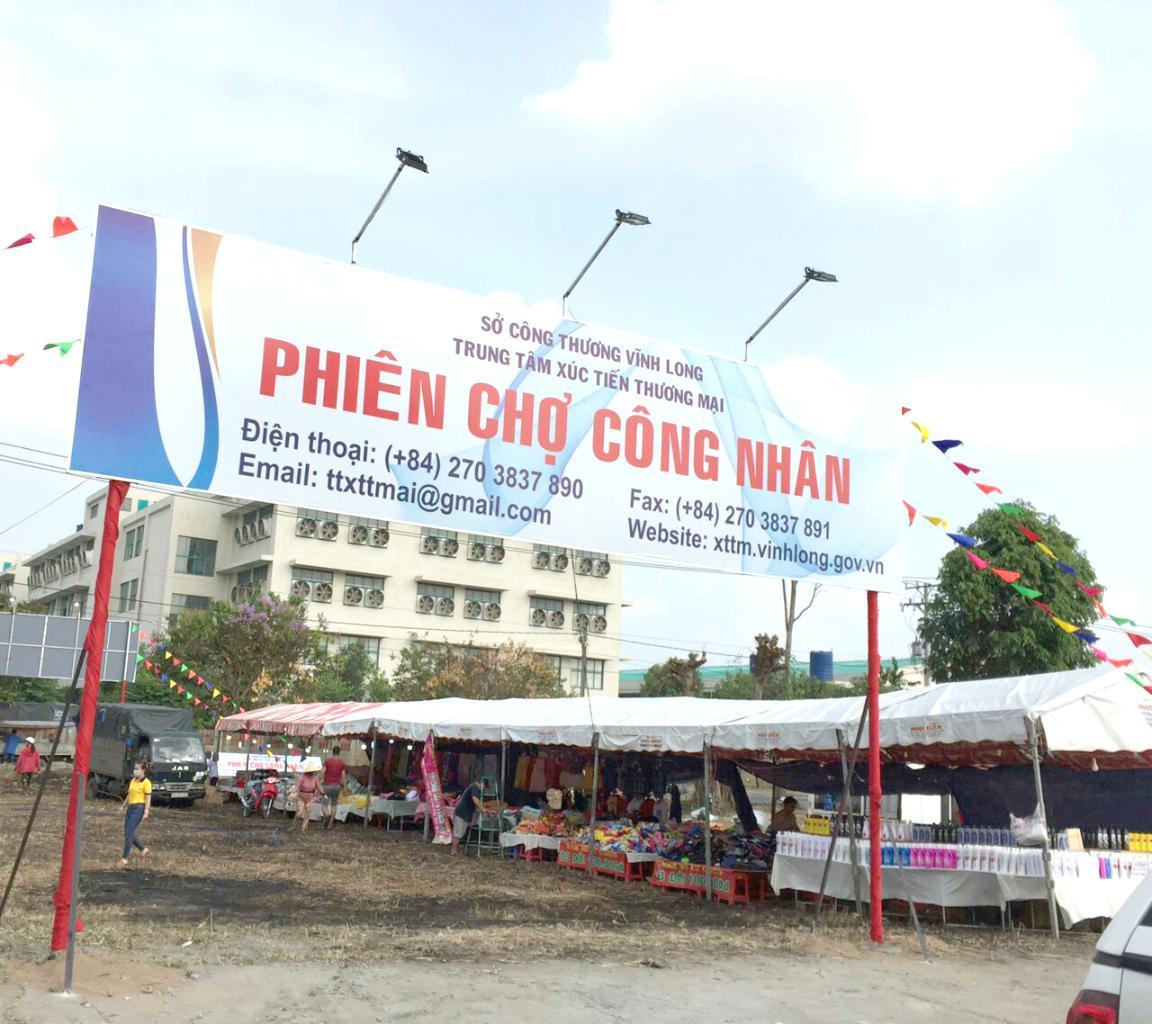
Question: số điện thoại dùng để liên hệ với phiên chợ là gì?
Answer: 02703837890